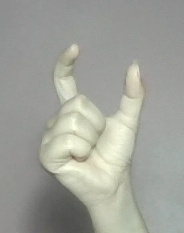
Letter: nun